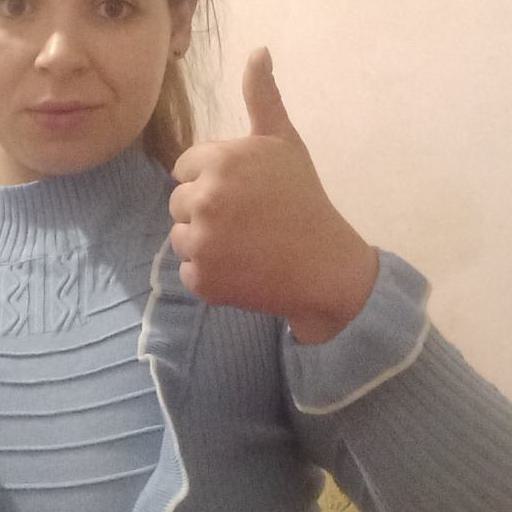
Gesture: like